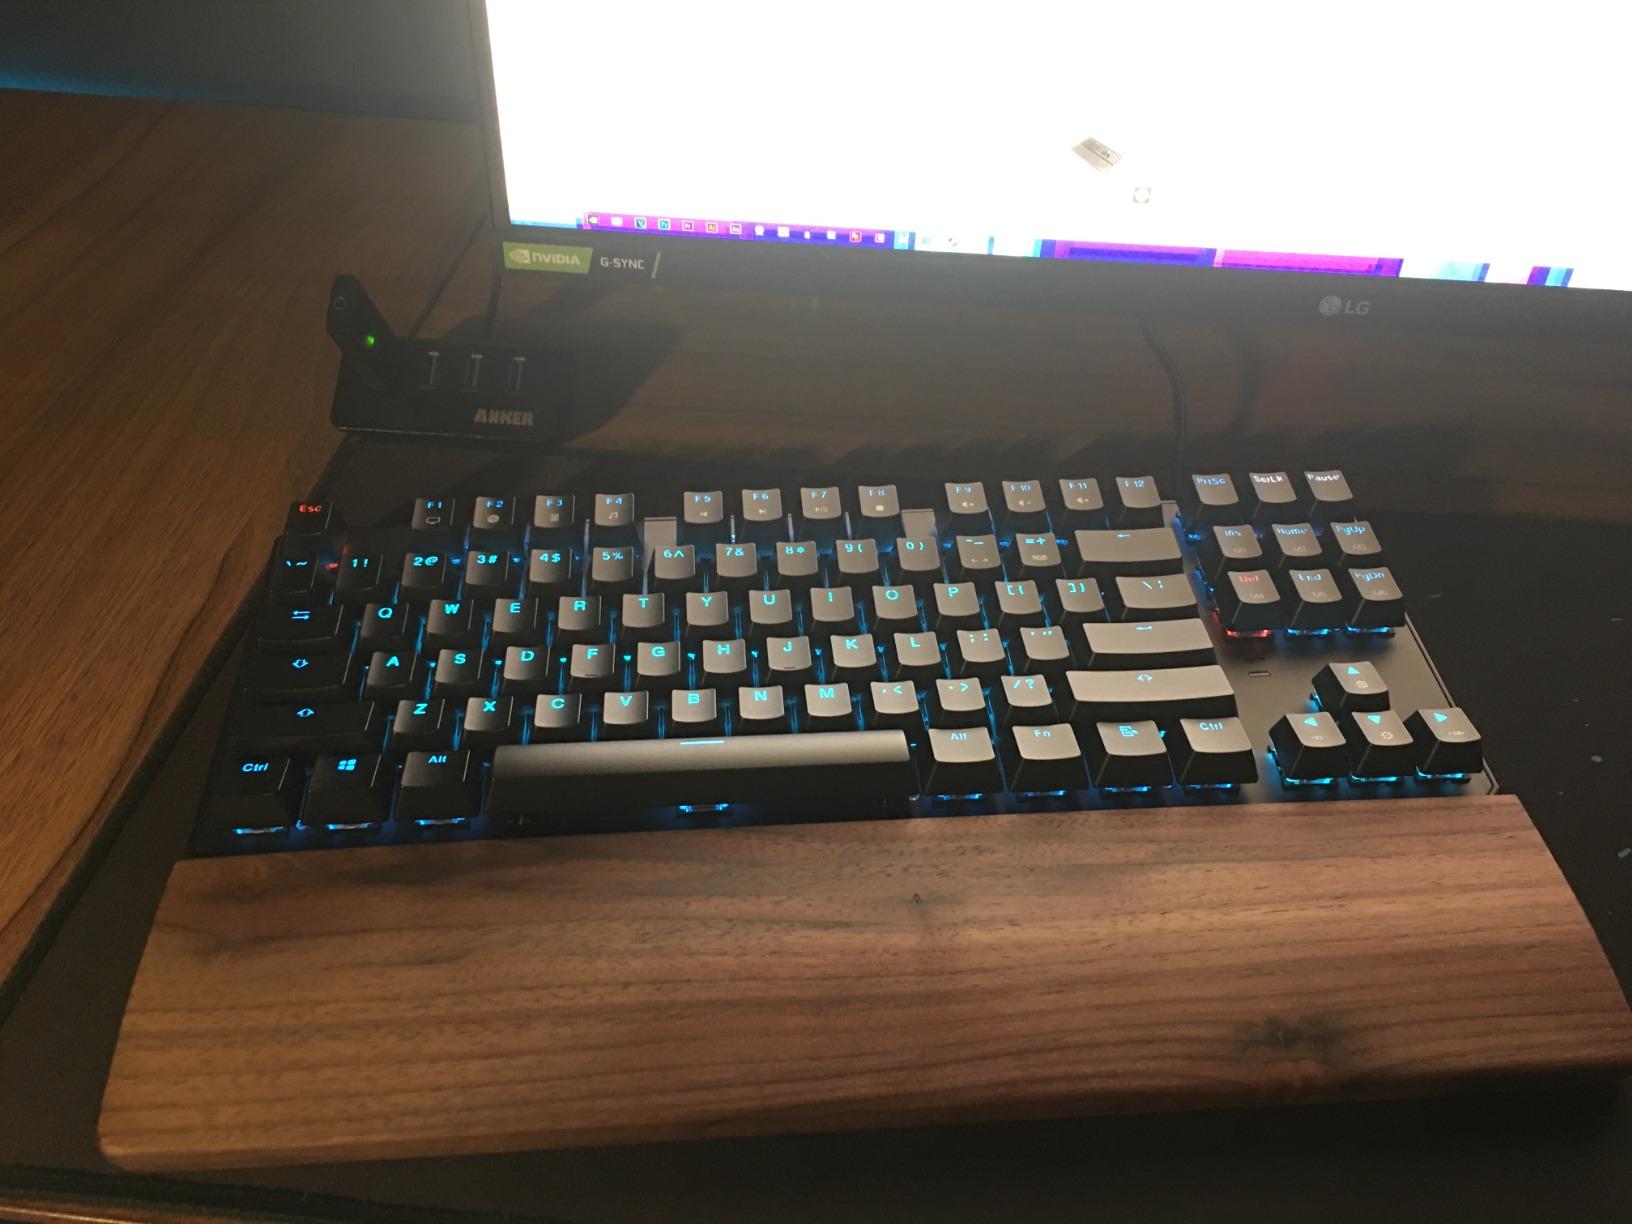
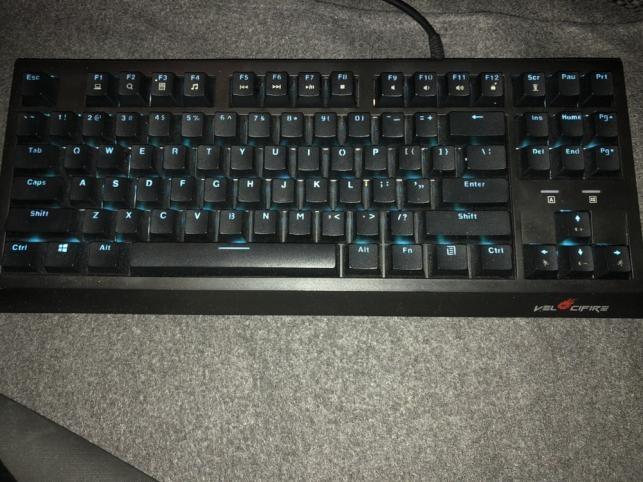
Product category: keyboard
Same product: no